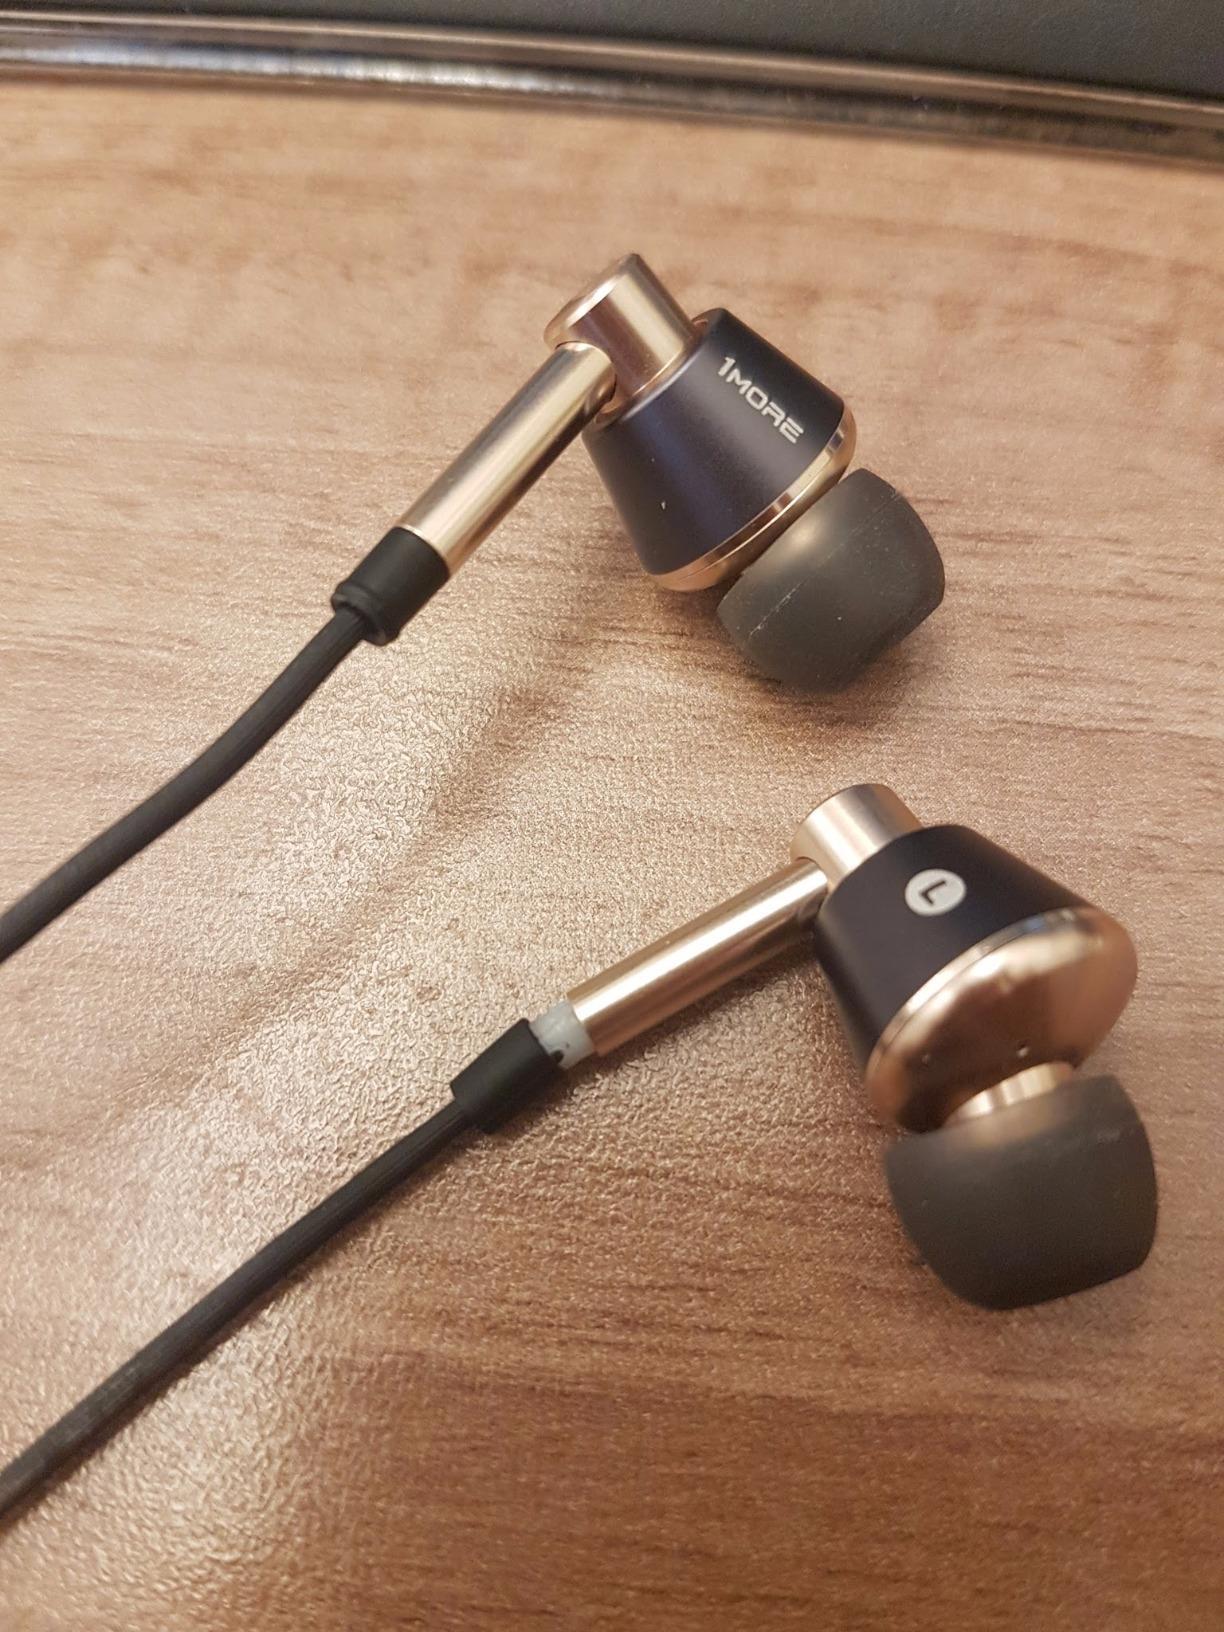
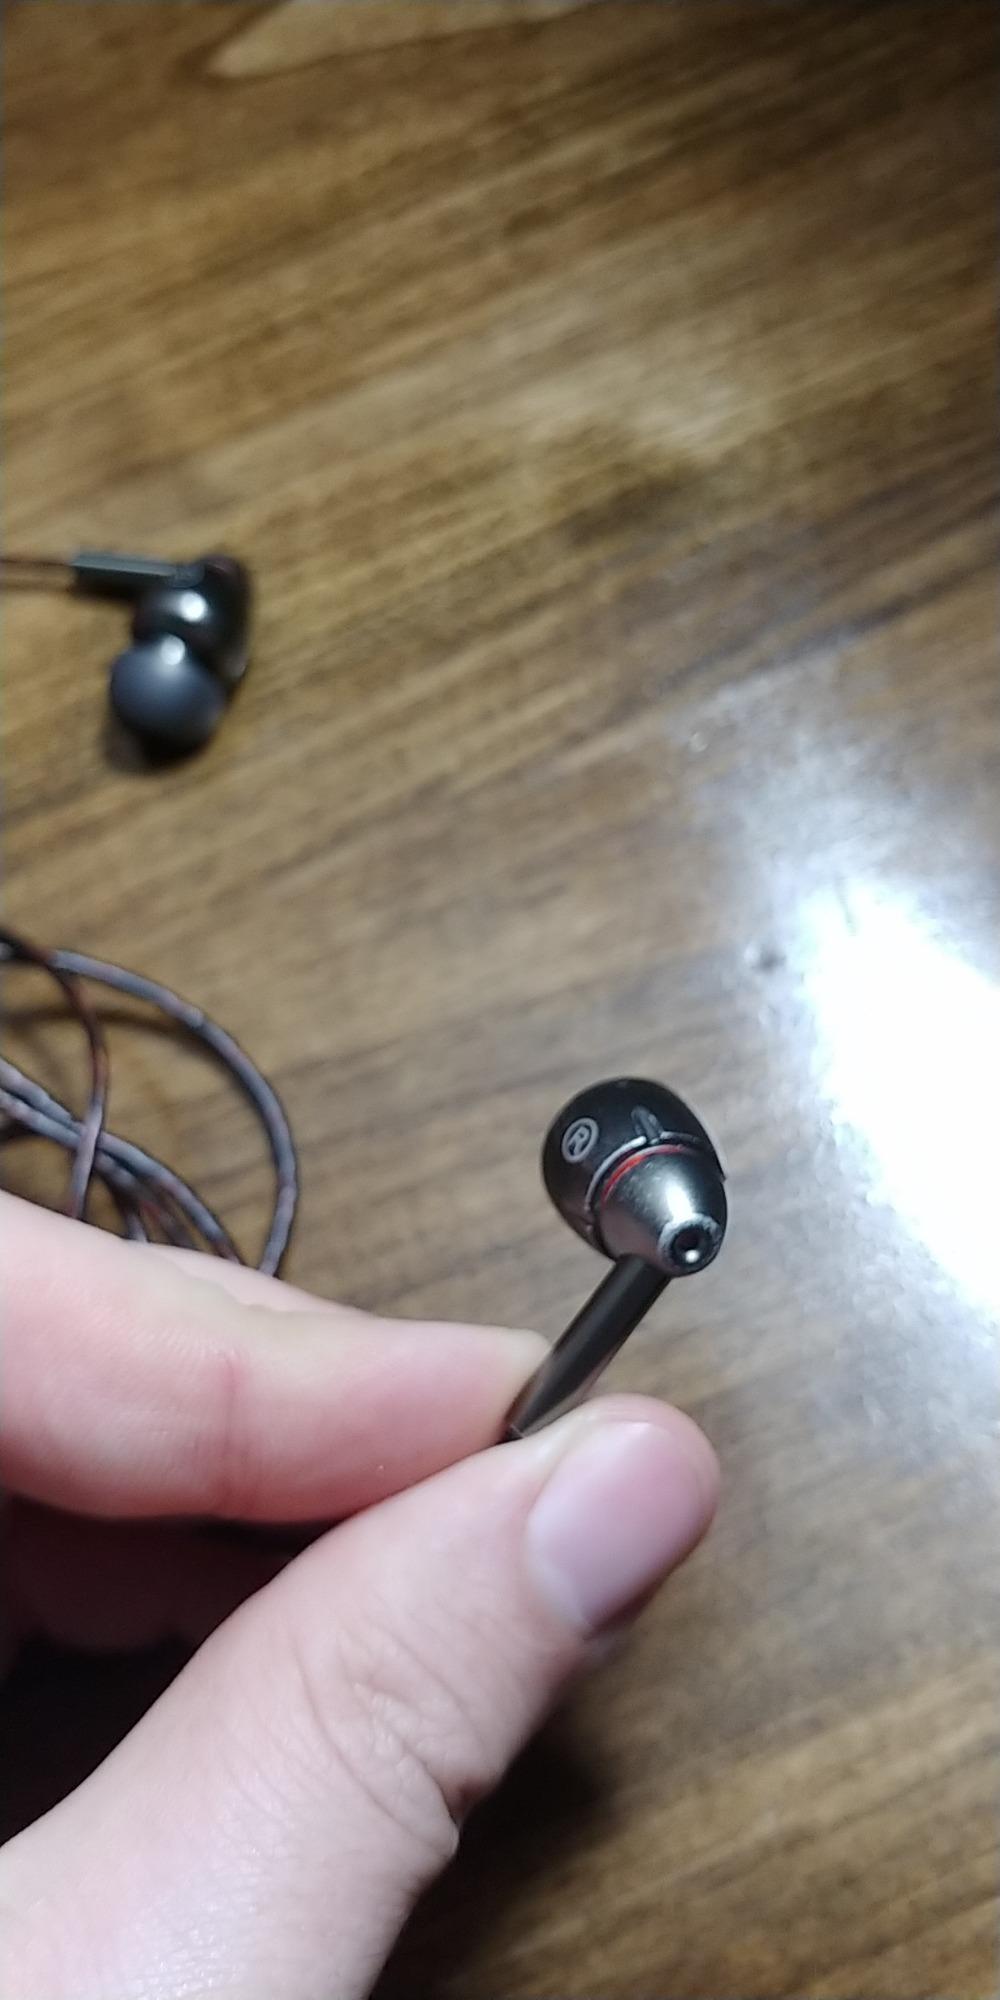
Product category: headphones
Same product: no